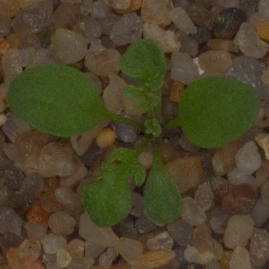
Label: shepherds_purse